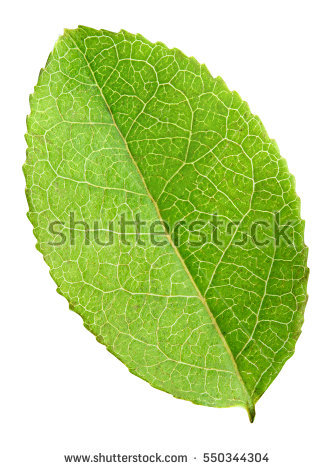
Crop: tomato
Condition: septoria_spot